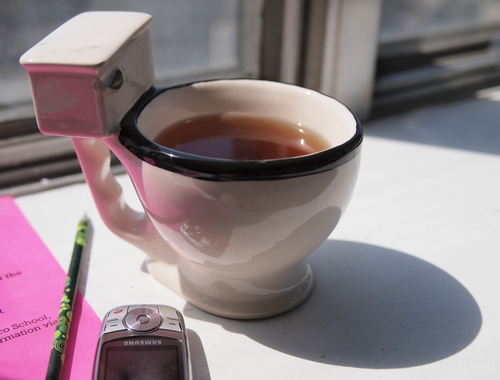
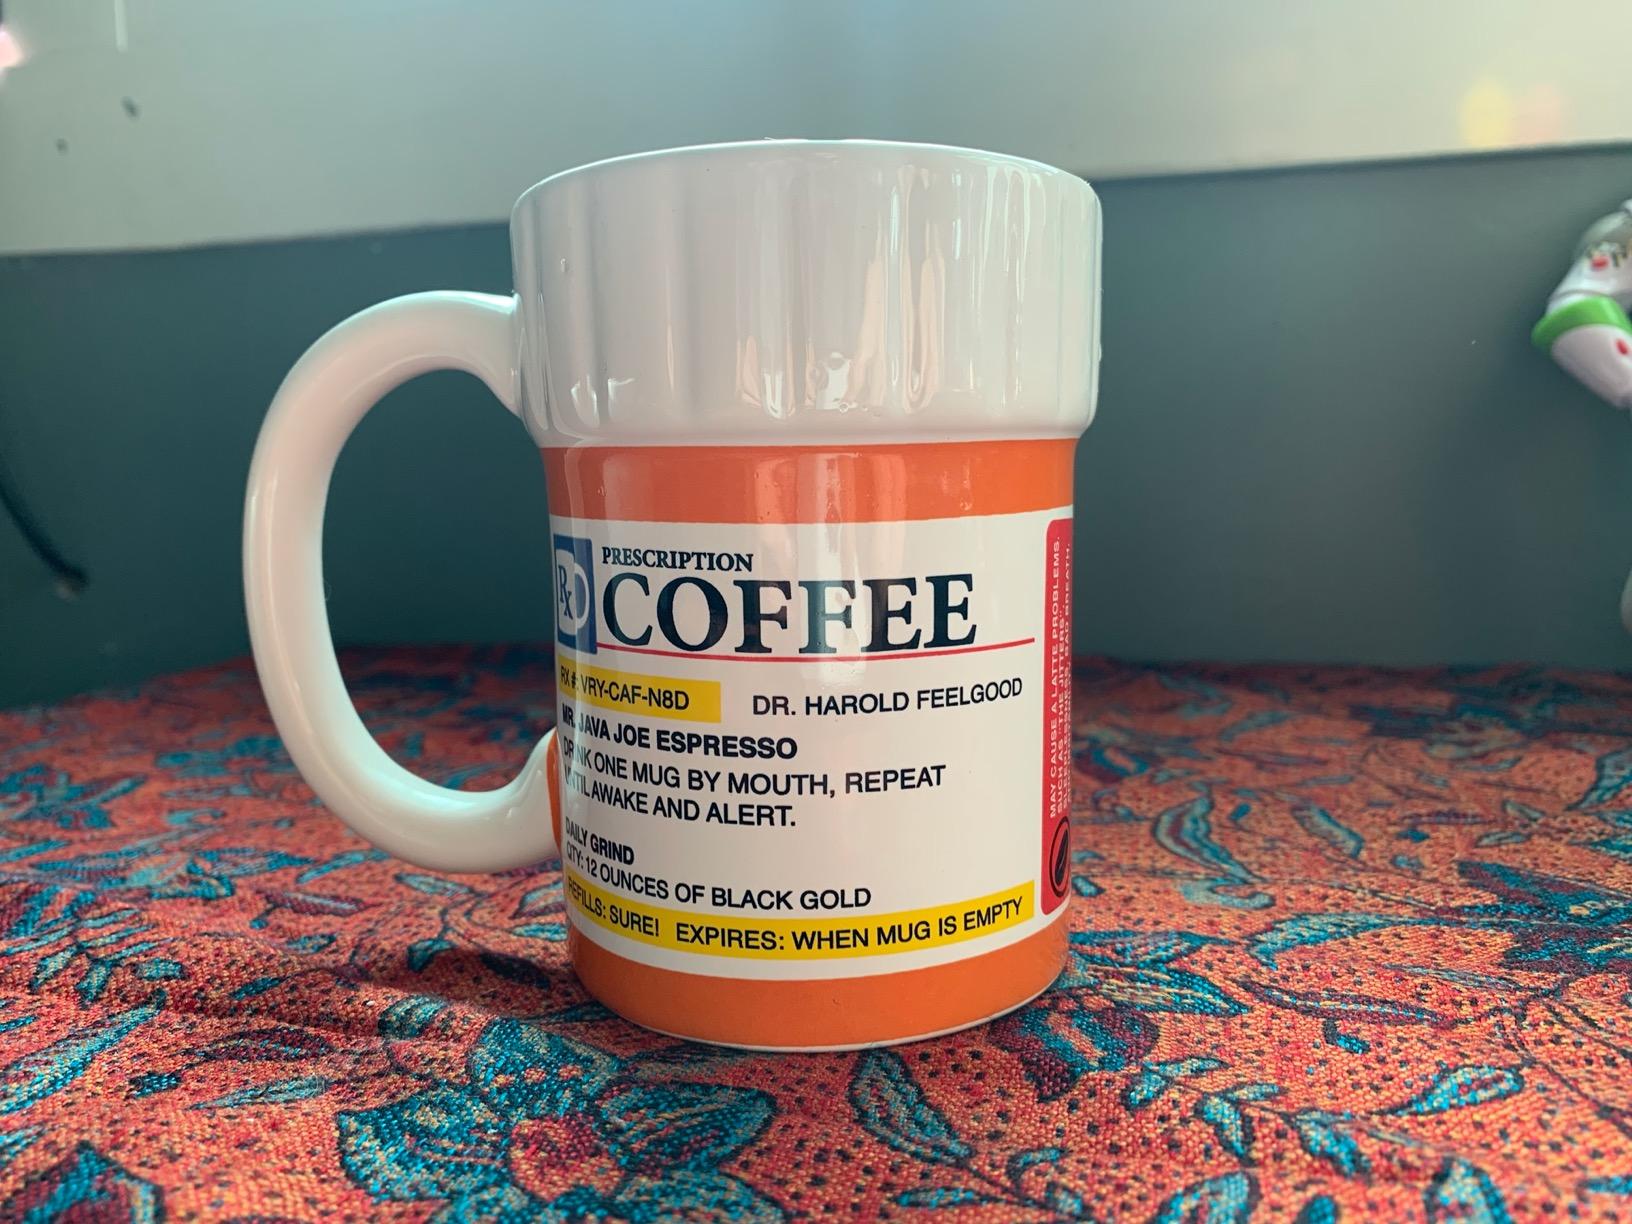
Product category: items_mug
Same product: no